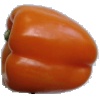
Label: Pepper Orange 1